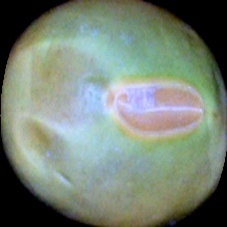
Label: Immature